Carmel Beach central bus station

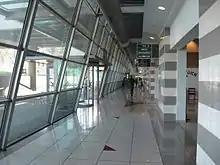
The local platforms

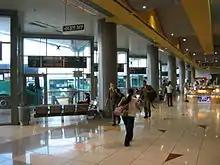
The intercity platforms

Carmel Beach central bus station ("Merkazit Hof HaKarmel") is the main bus station in Haifa, Israel, replacing the Haifa Bat Galim central bus station. The former station is now only used to store Egged buses and for Egged office space and inner-city buses now only stop there on the road rather than inside on the route between Haifa Hof HaCarmel central bus station and the Mifratz central bus station. Carmel Beach central bus station opened on 19 August 2003. Since then, all buses coming from the South which formerly ended at Haifa Bat Galim central bus station terminate at Carmel Beach central bus station and new more frequent lines operate between the three stations. Passengers can get a free transfer to urban buses when they buy their inter-city ticket to continue from one central bus station to the other one, or into the city.